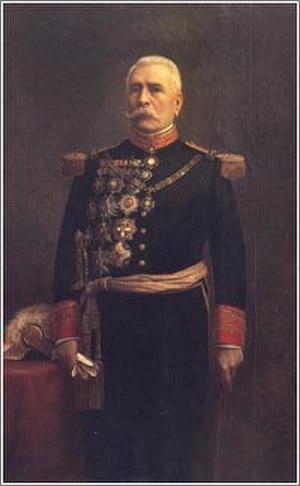
Le Mexique, en forme longue les États-Unis Mexicains est un pays situé dans la partie méridionale de l'Amérique du Nord.